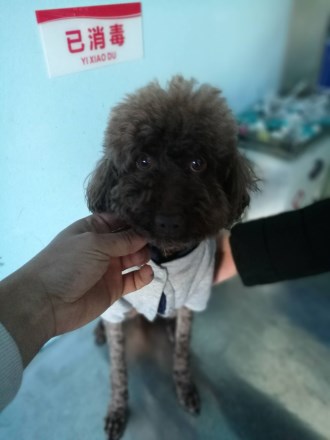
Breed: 7449-n000128-teddy